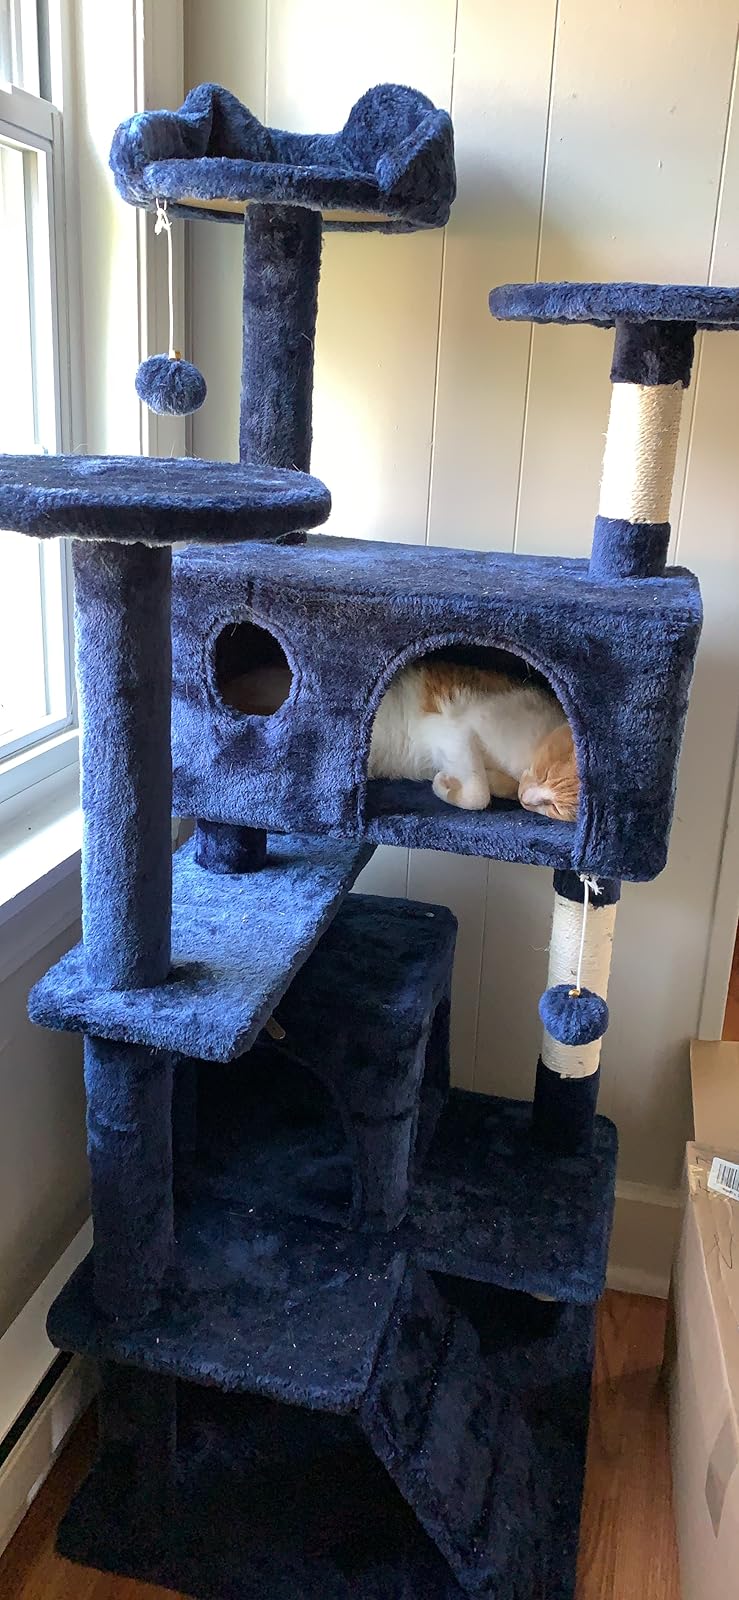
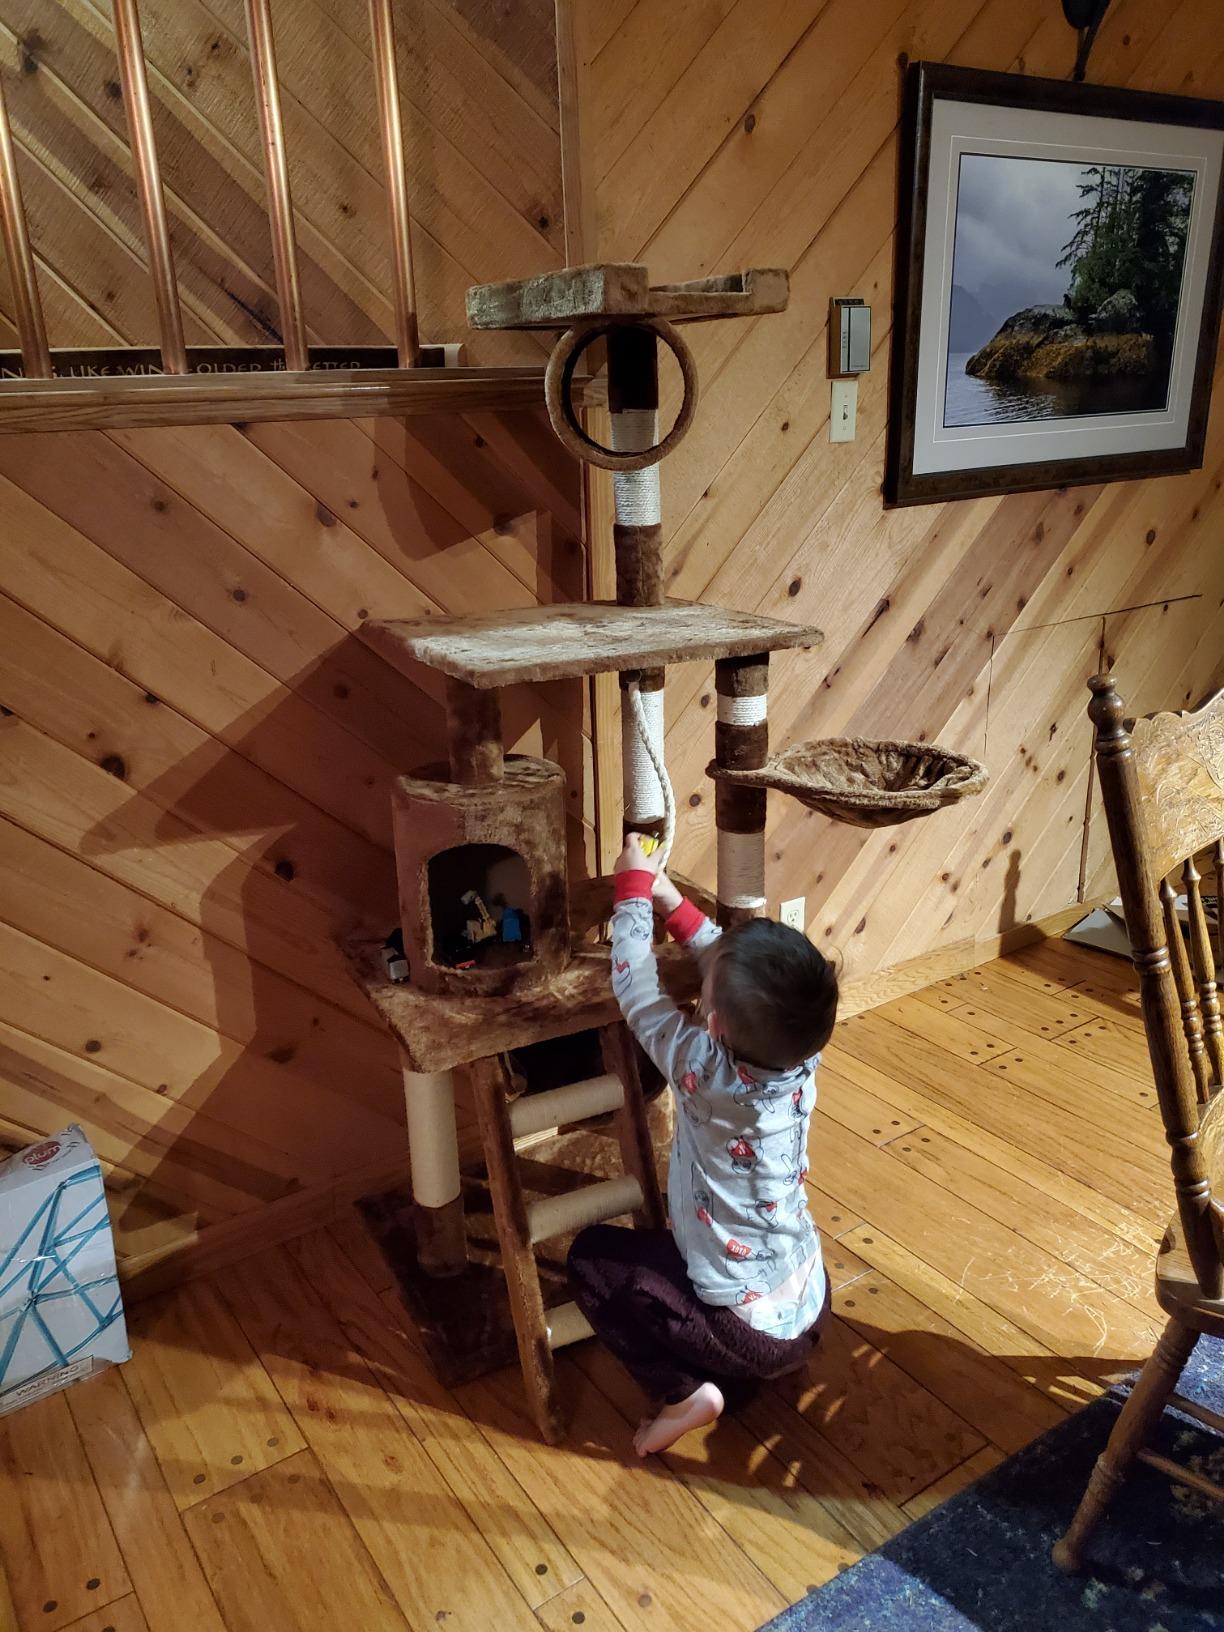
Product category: items_cat tree
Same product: no